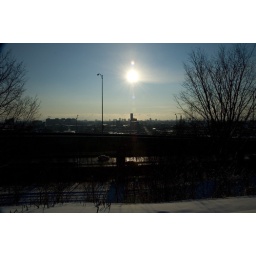
Looking south to the morning sun in the sky overlooking the expressways and train yards, urban sprawl of Montreal.